Payment on Demand

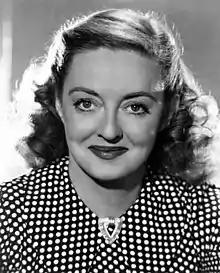
Studio portrait of Bette Davis for "Payment on Demand"

The film's original title was "The Story of a Divorce". This was Bette Davis' first film after the end of her contract with Warner Bros. Production began in February 1950; the film was released in February 1951, following Davis' success in her next film, "All About Eve".